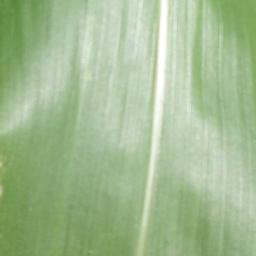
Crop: corn
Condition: (maize)_healthy